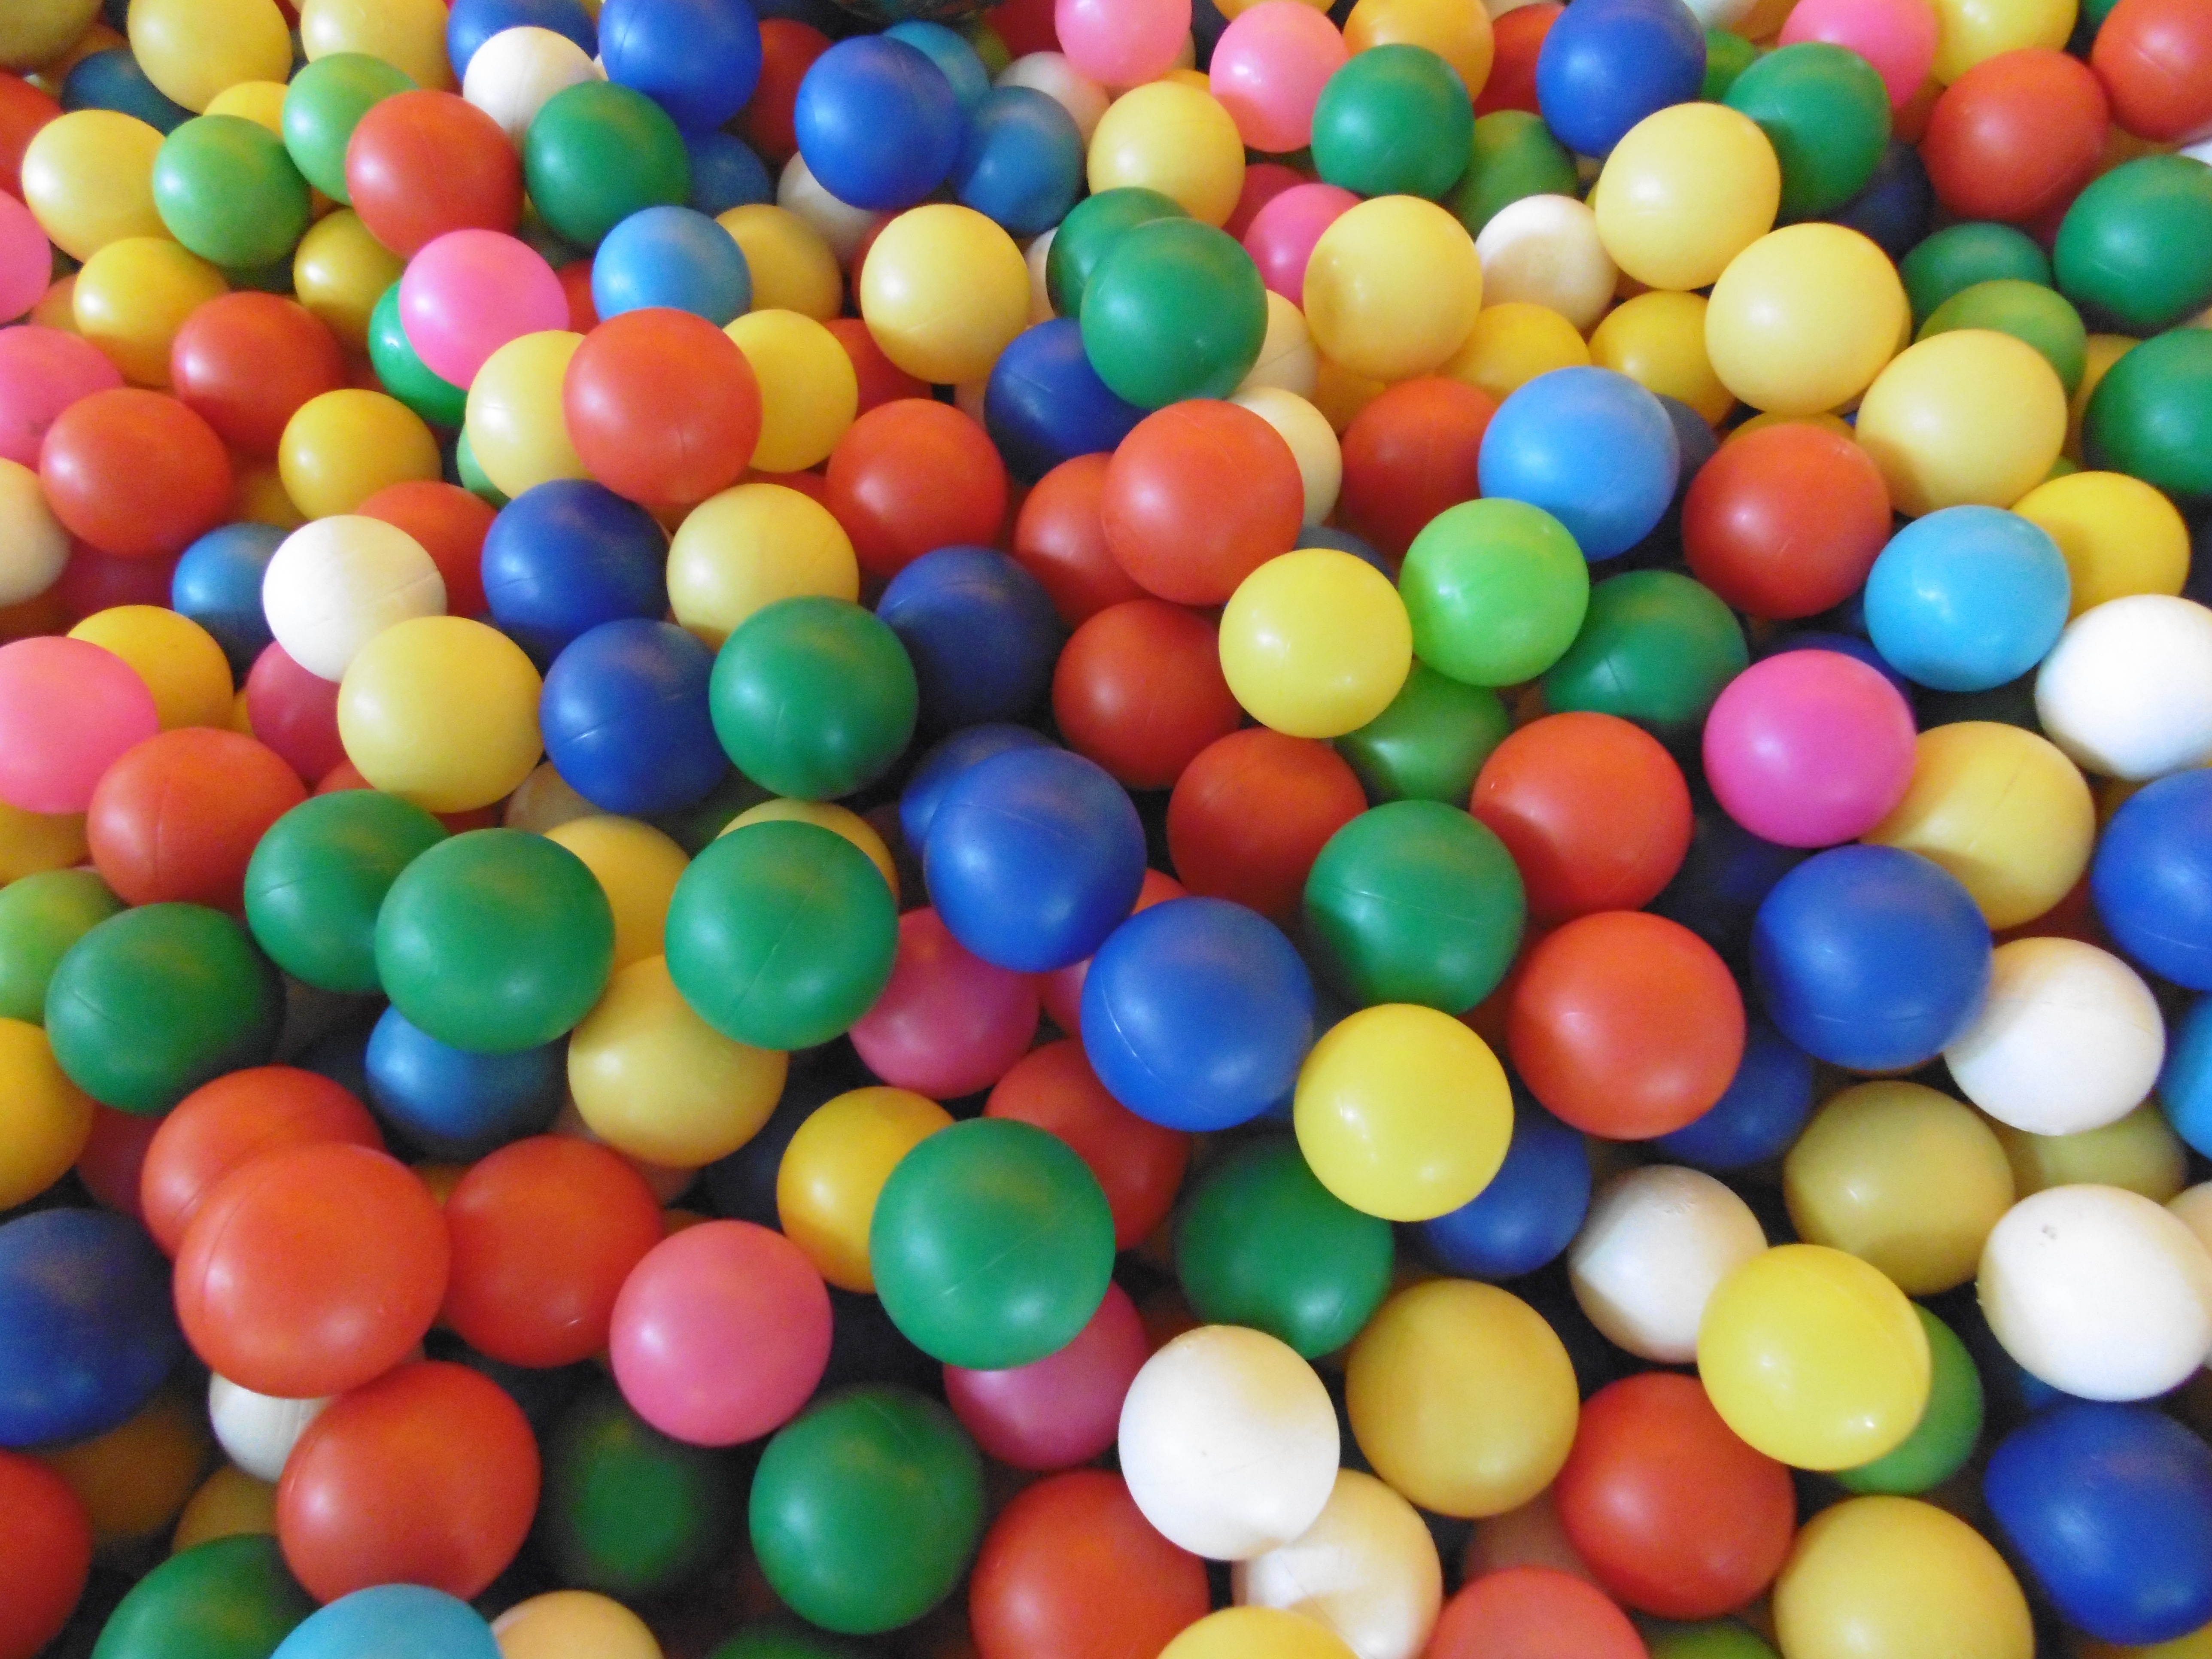
white, play, food, green, red, color, blue, colorful, dessert, toy, colors, ball, balls, games, ball pit, colored ball